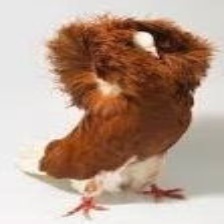
Species: JACOBIN PIGEON
Scientific name: COLUMBA LIVIA